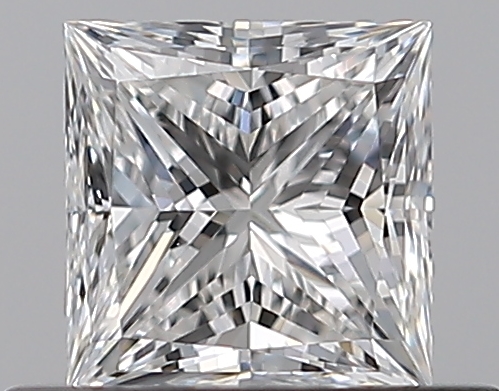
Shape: princess
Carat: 0.51
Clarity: VVS2
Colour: F
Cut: EX
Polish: VG
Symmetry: VG
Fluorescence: N
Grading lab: GIA
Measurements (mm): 4.41 x 4.31 x 3.09